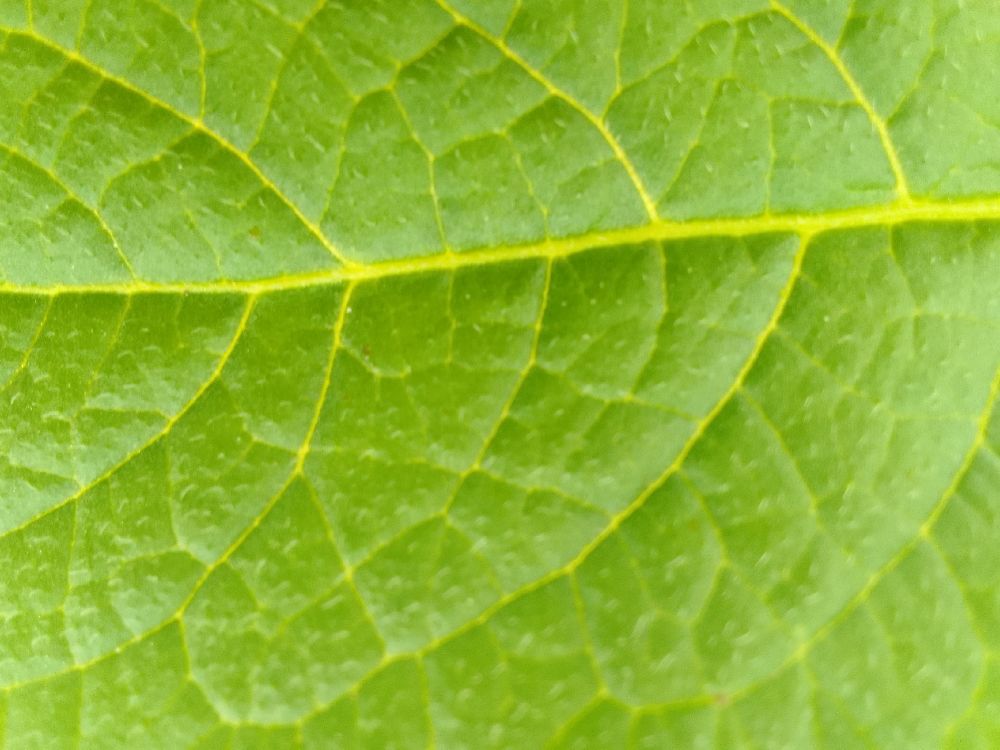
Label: Healthy